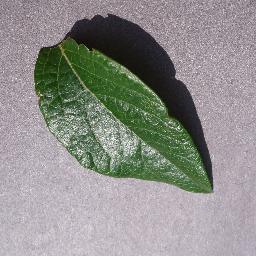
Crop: blueberry
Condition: healthy